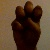
The image shows a hand gesture representing the letter 'E' in Indian Sign Language.